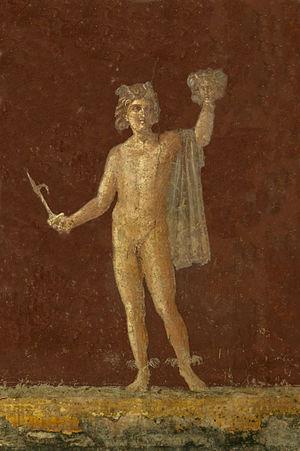
Fresque romaine antique (détail) représentant Persée tenant la tête de Méduse, Villa San Marco, Stabiae, Italie